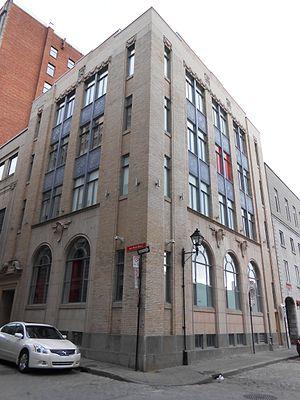
Immeuble Robert Hampson &amp
DHC/ART est une fondation québécoise dédiée à la présentation d'œuvres d'art contemporain à Montréal. Les expositions — individuelles ou collectives — se tiennent dans une galerie dont l'accès est gratuit, grâce au soutien de la fondation.
La rue Saint-Jean est une voie de Montréal.